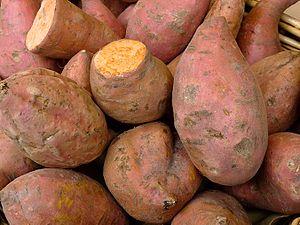
La liste des espèces du genre Ipomoea comprend près de 450 noms d'espèces acceptées, ce qui fait de ce genre de loin le plus important de la famille des Convolvulaceae, devant le genre Convolvulus et le place au 43ᵉ rang des plus grands genres d'Angiospermes. Selon la base de données The Plant List, 1823 espèces rattachées au genre Ipomoea ont été décrites, mais seules 449 épithètes désignent des espèces acceptées, tandis que 488 sont considérées comme des synonymes, et 786 comme mal appliquées.